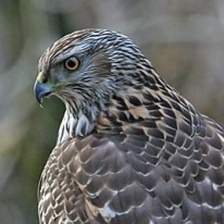
Species: NORTHERN GOSHAWK
Scientific name: ACCIPITER GENTILIS